YMCA–Democrat Building

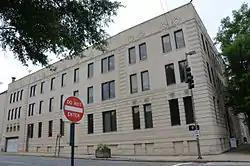

The YMCA–Democrat Building is a historic commercial building at East Capitol and Scott Streets in downtown Little Rock, Arkansas. It is a three-story masonry structure, built out of brick with molded stone trim. Built in 1904, its restrained Renaissance Revival designs have been obscured to some extent by later alterations. It was designed by Sanders & Gibb, a prominent local architectural firm, and originally housed the local YMCA before later becoming home to the "Arkansas Democrat-Gazette", one of the state's leading newspapers.